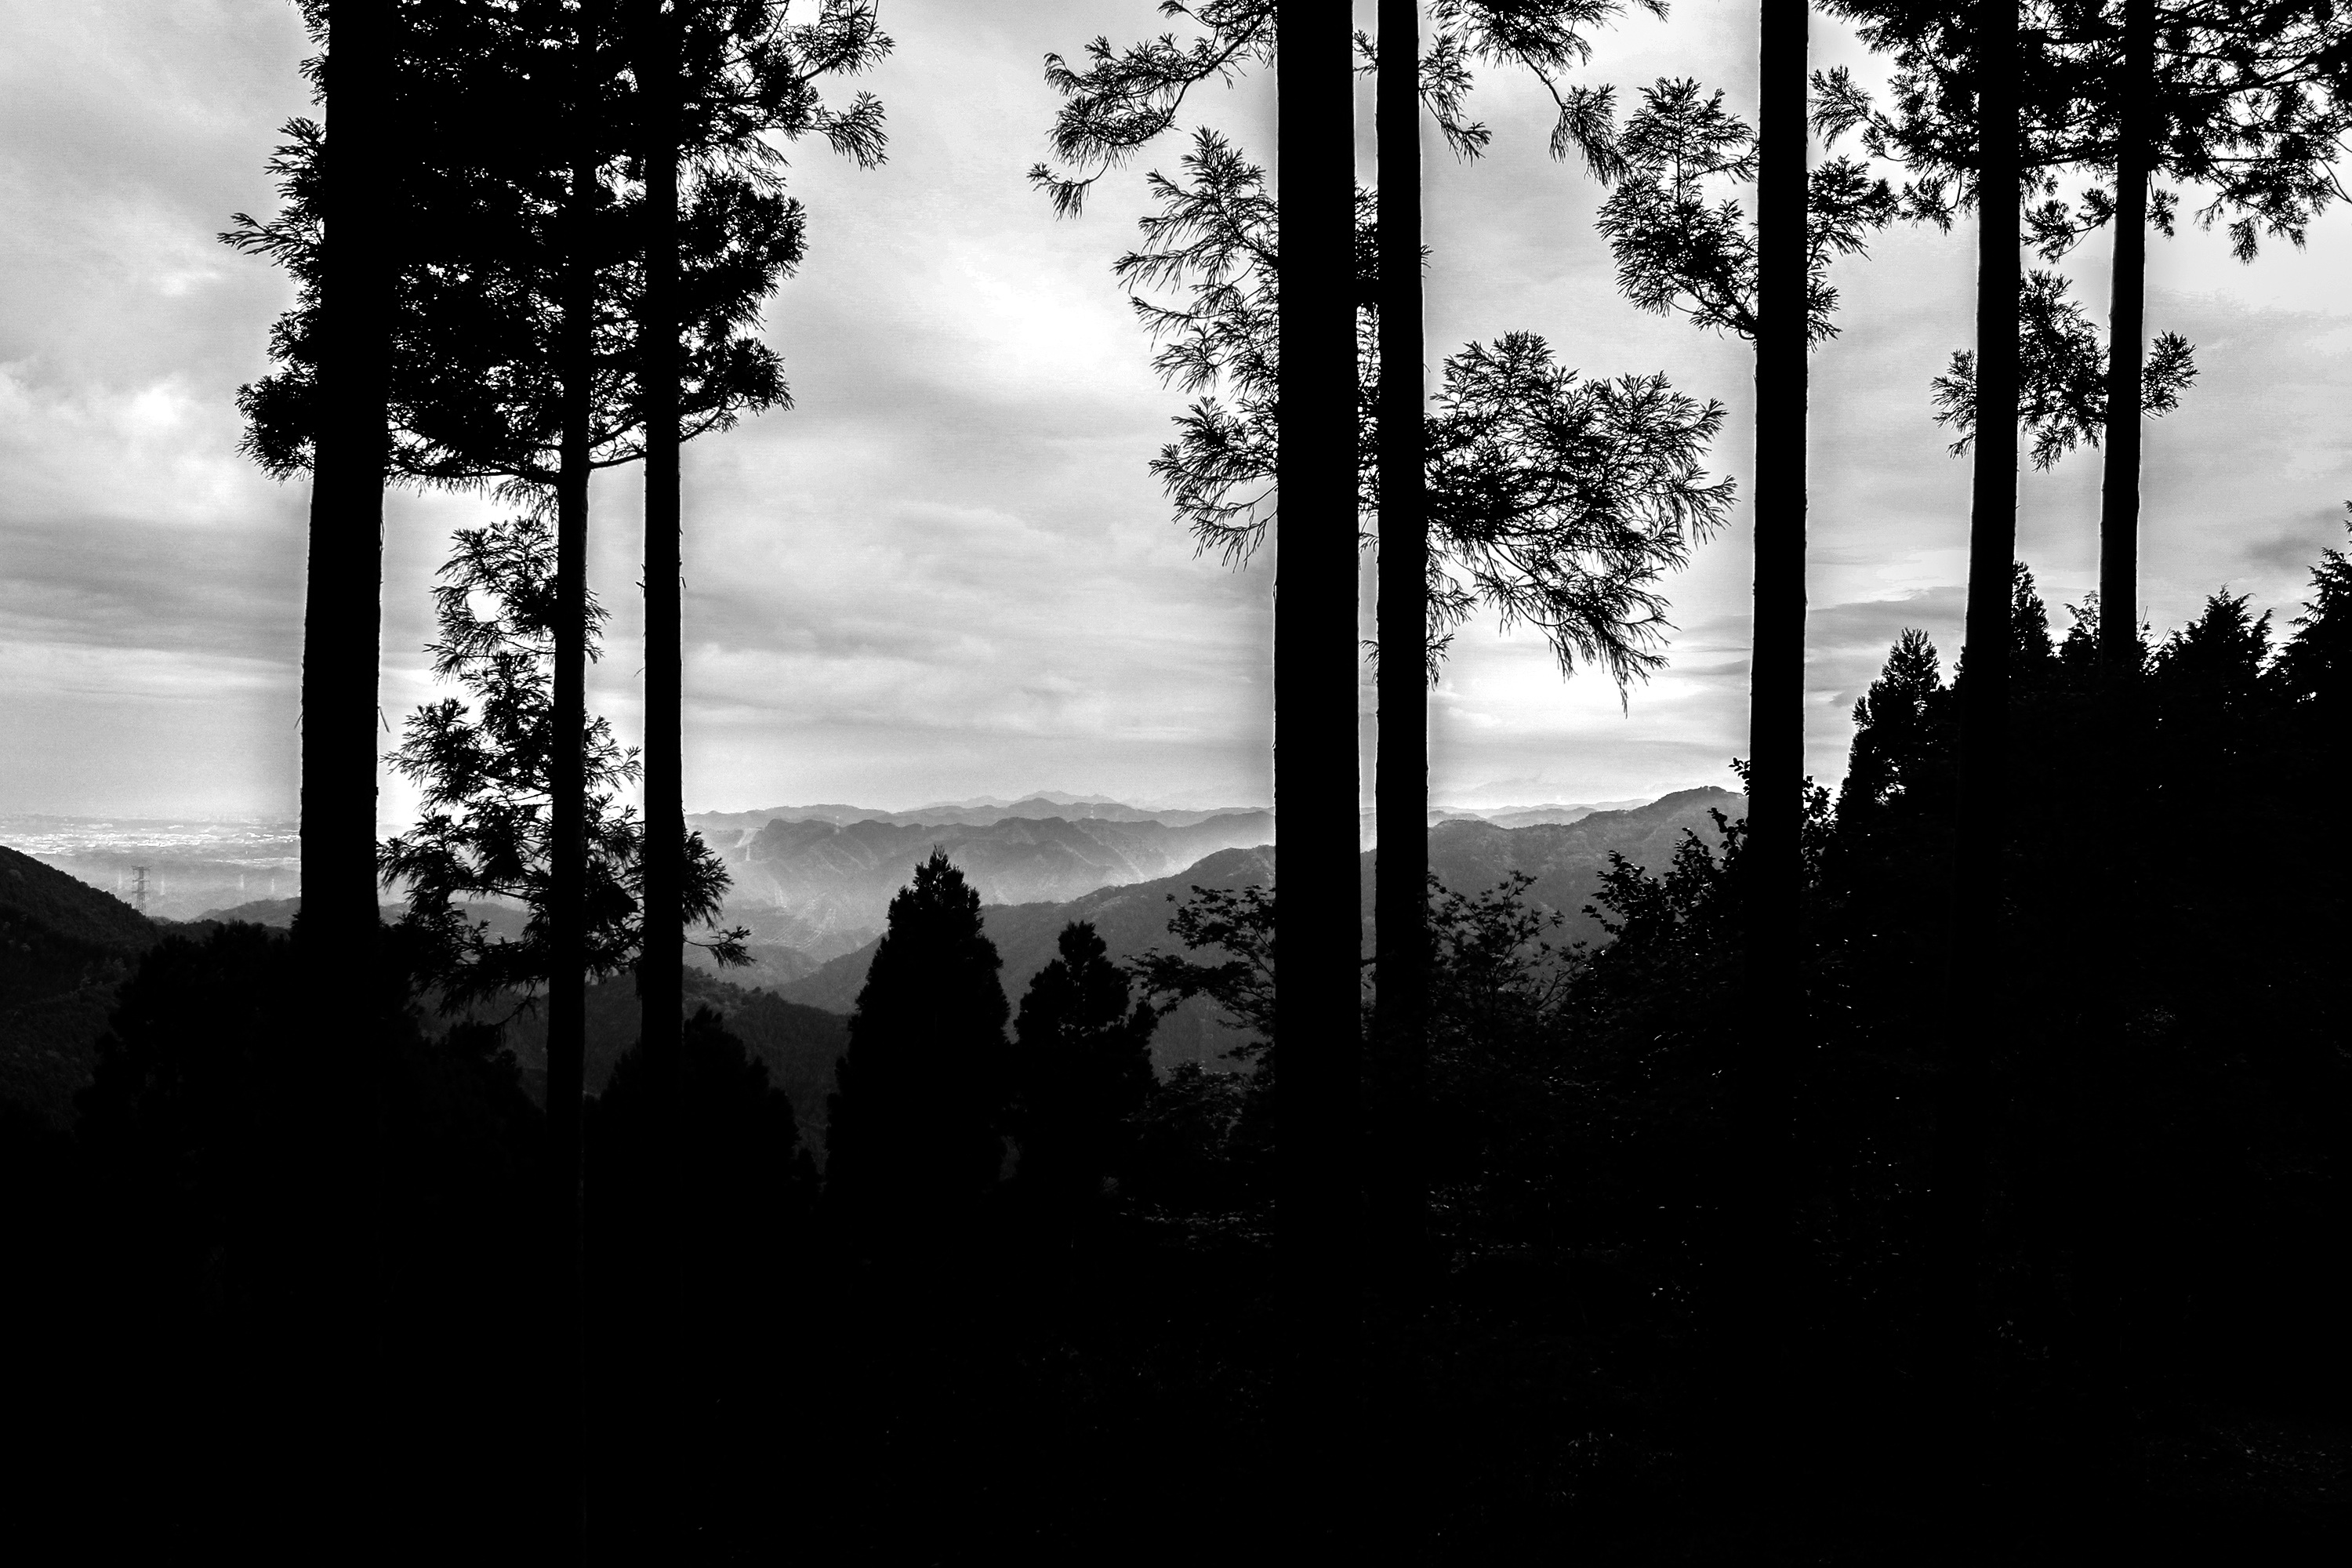
tree, nature, forest, silhouette, light, black and white, plant, sunlight, morning, atmosphere, darkness, black, monochrome, monochrome photography, atmospheric phenomenon, woody plant